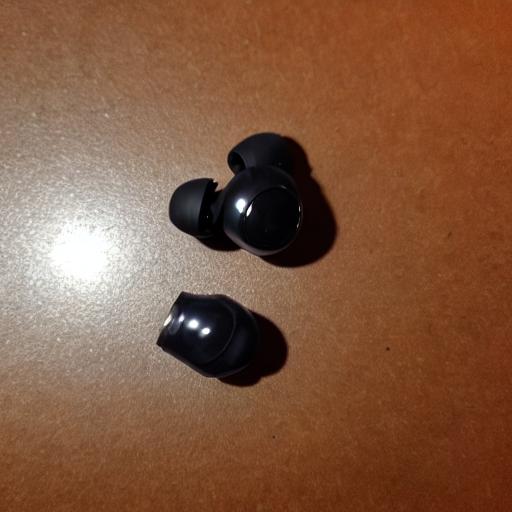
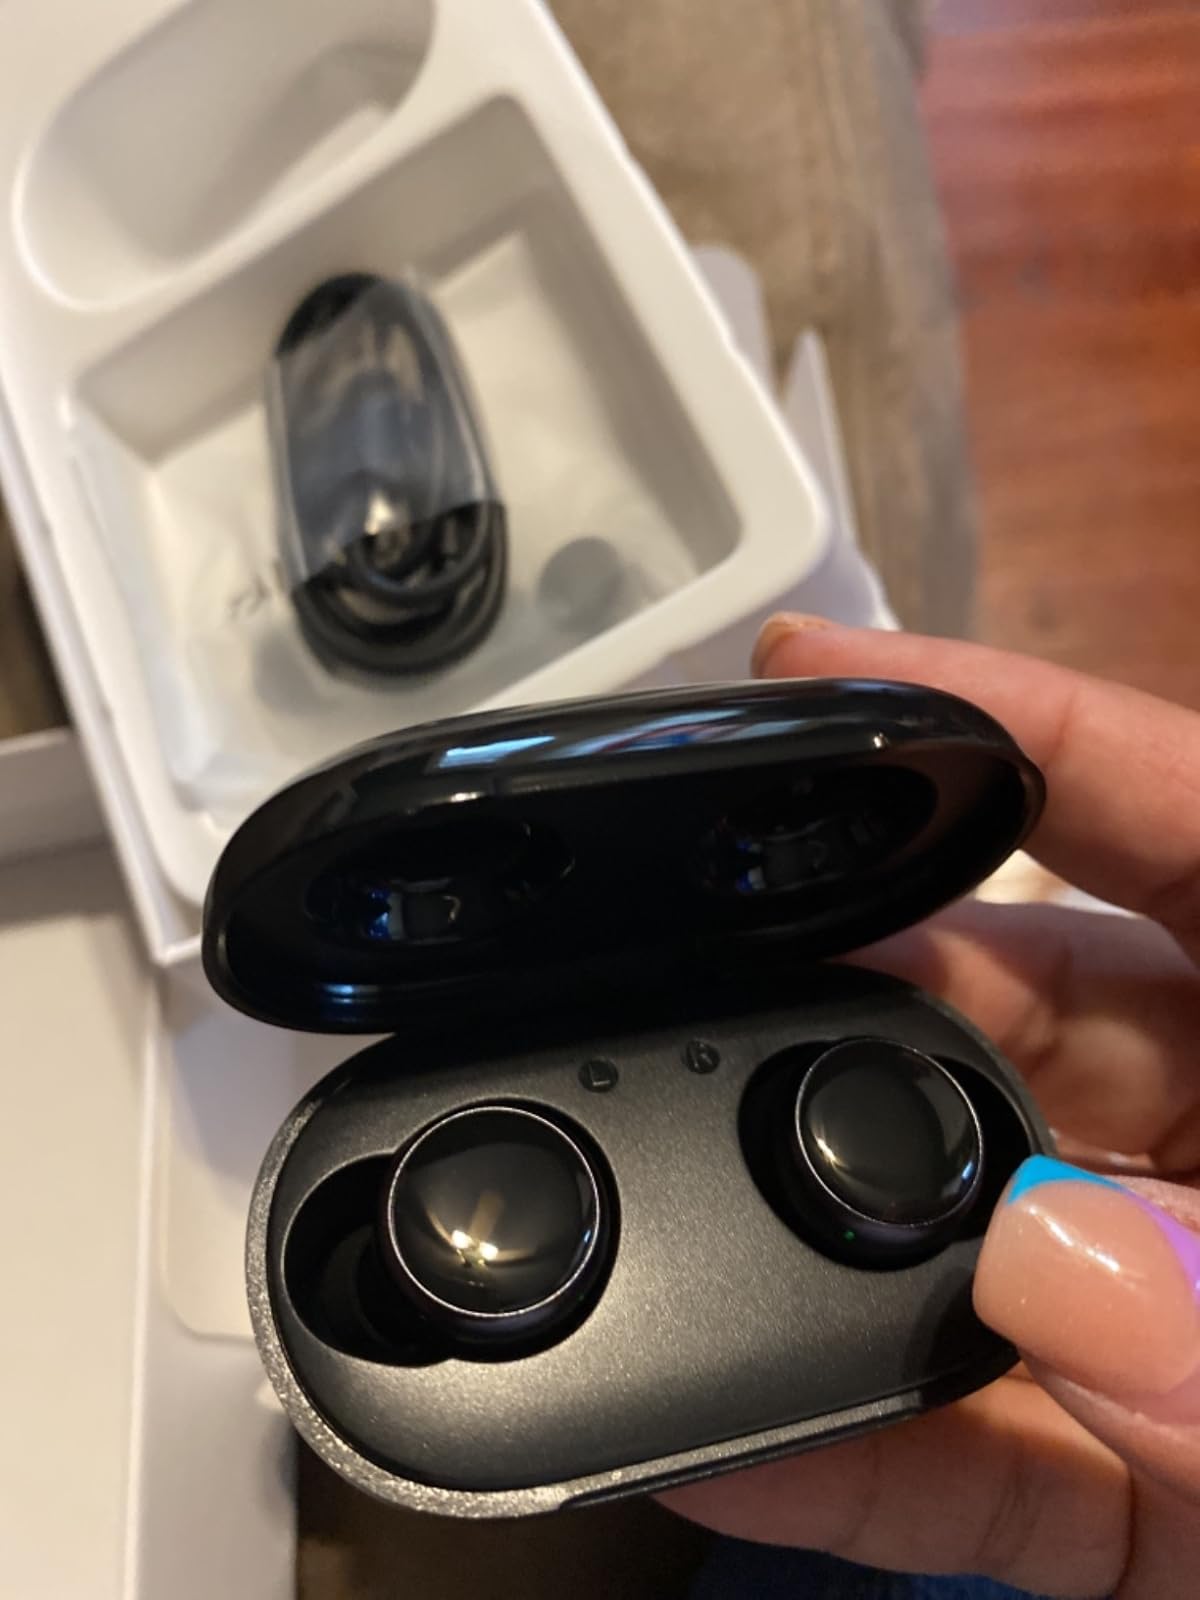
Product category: earbuds
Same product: no